Raphael Saadiq

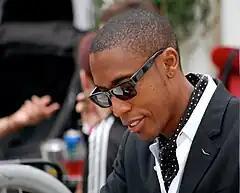
Saadiq in 2009

In 2004, Saadiq produced a remix of the song "Crooked Nigga Too" by Tupac Shakur, which is featured on the album "Loyal to the Game". Other artists he has collaborated with include Whitney Houston, Mary J. Blige, The Isley Brothers, A Tribe Called Quest, Teedra Moses, The Roots, Erykah Badu, Jill Scott, Macy Gray, Angie Stone, Snoop Dogg, Mac Dre, Devin the Dude, DJ Quik, Kelis, Q-Tip, Lil' Skeeter, Ludacris, The Bee Gees, Musiq Soulchild, Jaguar Wright, Chanté Moore, Lionel Richie, Marcus Miller, Noel Gourdin, Nappy Roots, Calvin Richardson, T-Boz from TLC, Jody Watley, Floetry, Leela James, Amp Fiddler, John Legend, Joss Stone, Young Bellz, Anthony Hamilton, Babyface, Ledisi, Goapele, Ghostface Killah, Ginuwine, The Grouch, Stevie Wonder, Earth, Wind & Fire, Bilal, Chali 2na, Larry Graham, Luniz as well as many others. In 2007, Saadiq produced "Introducing Joss Stone", the third album of British soul singer Joss Stone. According to J. Gabriel Boylan of "The New York Observer", "he's produced artists including Macy Gray, the Roots, D'Angelo, John Legend, Whitney Houston, Mary J. Blige, and more. With all of them he's pushed a classic aesthetic, heavy on organic sounds and light on studio magic, deeply indebted to the past and distrustful of easy formulas."